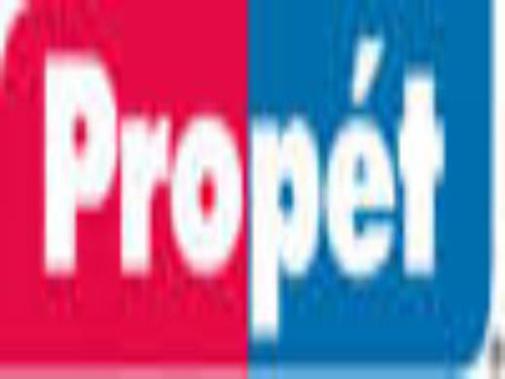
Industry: Clothes